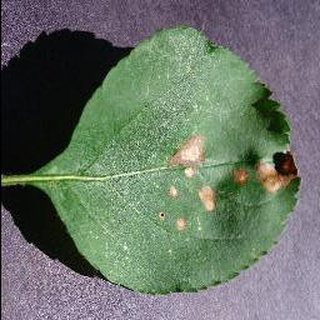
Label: apple_black_rot